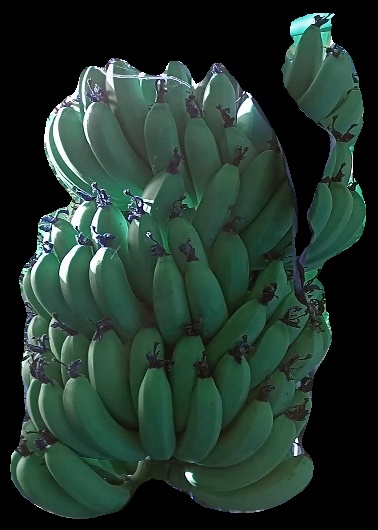
Variety: pachbale
Grade: grade1